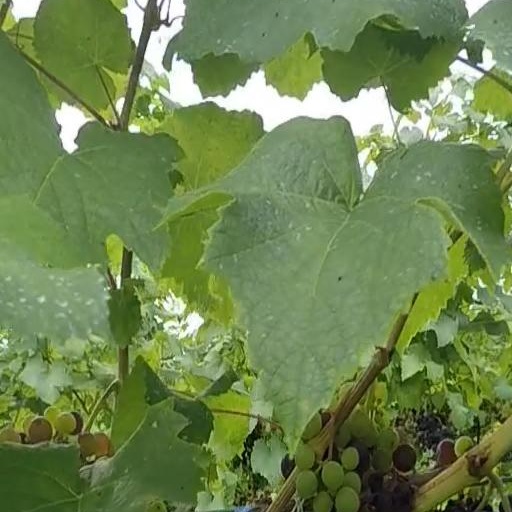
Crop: grape